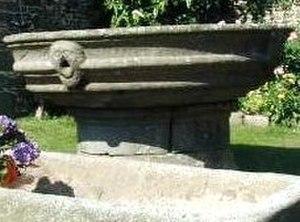
Henvic
Henvic [ɛ̃vik] est une commune du département du Finistère, dans la région Bretagne, en France. Henvic occupe une position centrale dans la baie de Morlaix, entre les deux abers de la Penzé et de la Rivière de Morlaix.
Cet article recense une partie des monuments historiques du Finistère, en France.